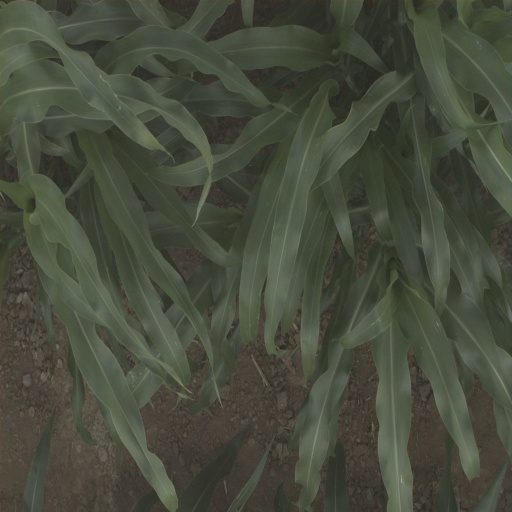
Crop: sorghum